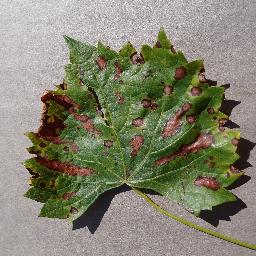
Label: Grape___Esca_(Black_Measles)